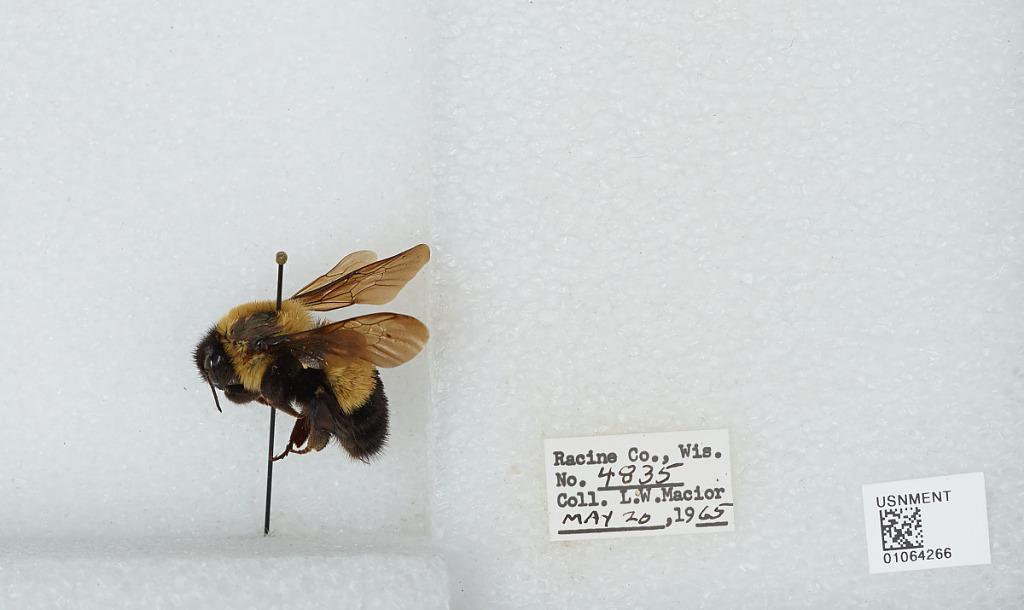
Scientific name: Bombus (Bombus) affinis Cresson
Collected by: L. Macior
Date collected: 1965-5-20
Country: United States
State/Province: Wisconsin
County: Racine
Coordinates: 42.78, -87.76